Cambodia

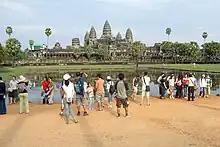
Every year, nearly 2.6 million tourists visit Angkor Wat in Siem Reap, Cambodia.

Hun Sen was a former Khmer Rouge commander who was originally installed by the Vietnamese and, after the Vietnamese left the country, maintains his strong man position by violence and oppression when deemed necessary. In 1997, fearing the growing power of his co-prime minister, Prince Norodom Ranariddh, Hun launched a coup, using the army to purge Ranariddh and his supporters. Ranariddh was ousted and fled to Paris while other opponents of Hun Sen were arrested, tortured, and some summarily executed.